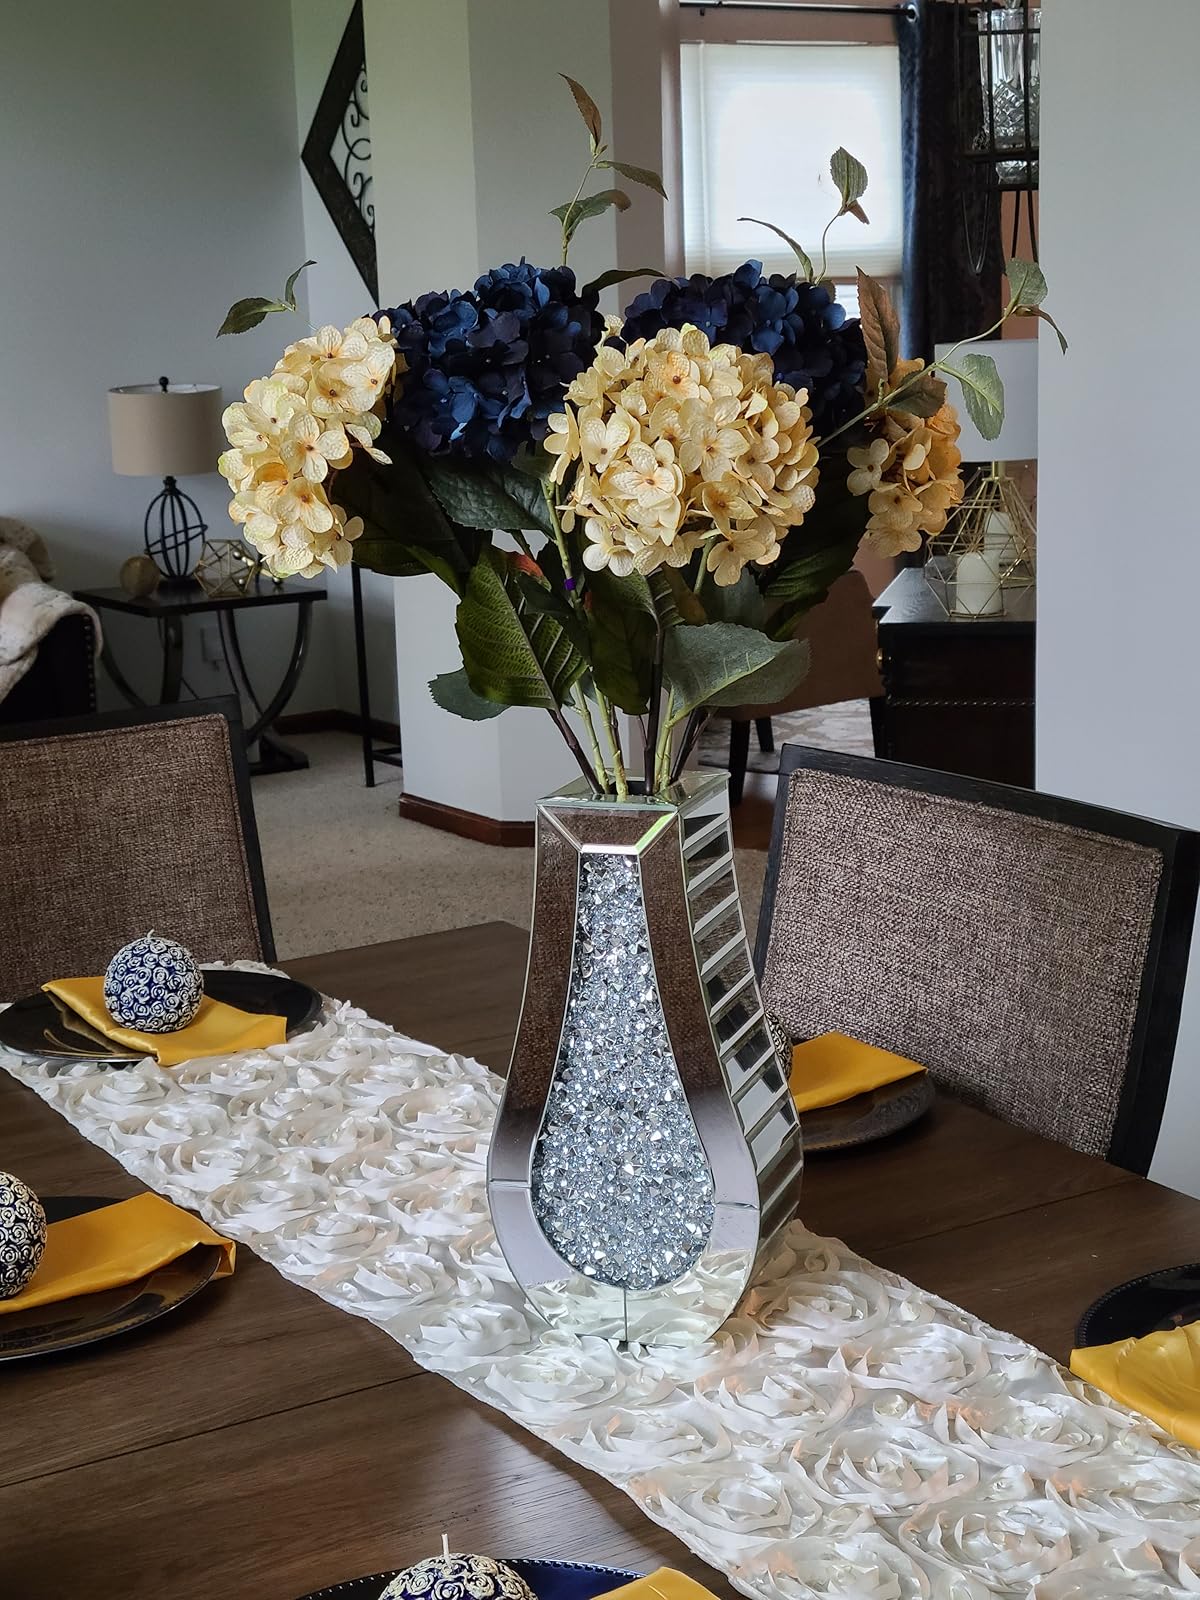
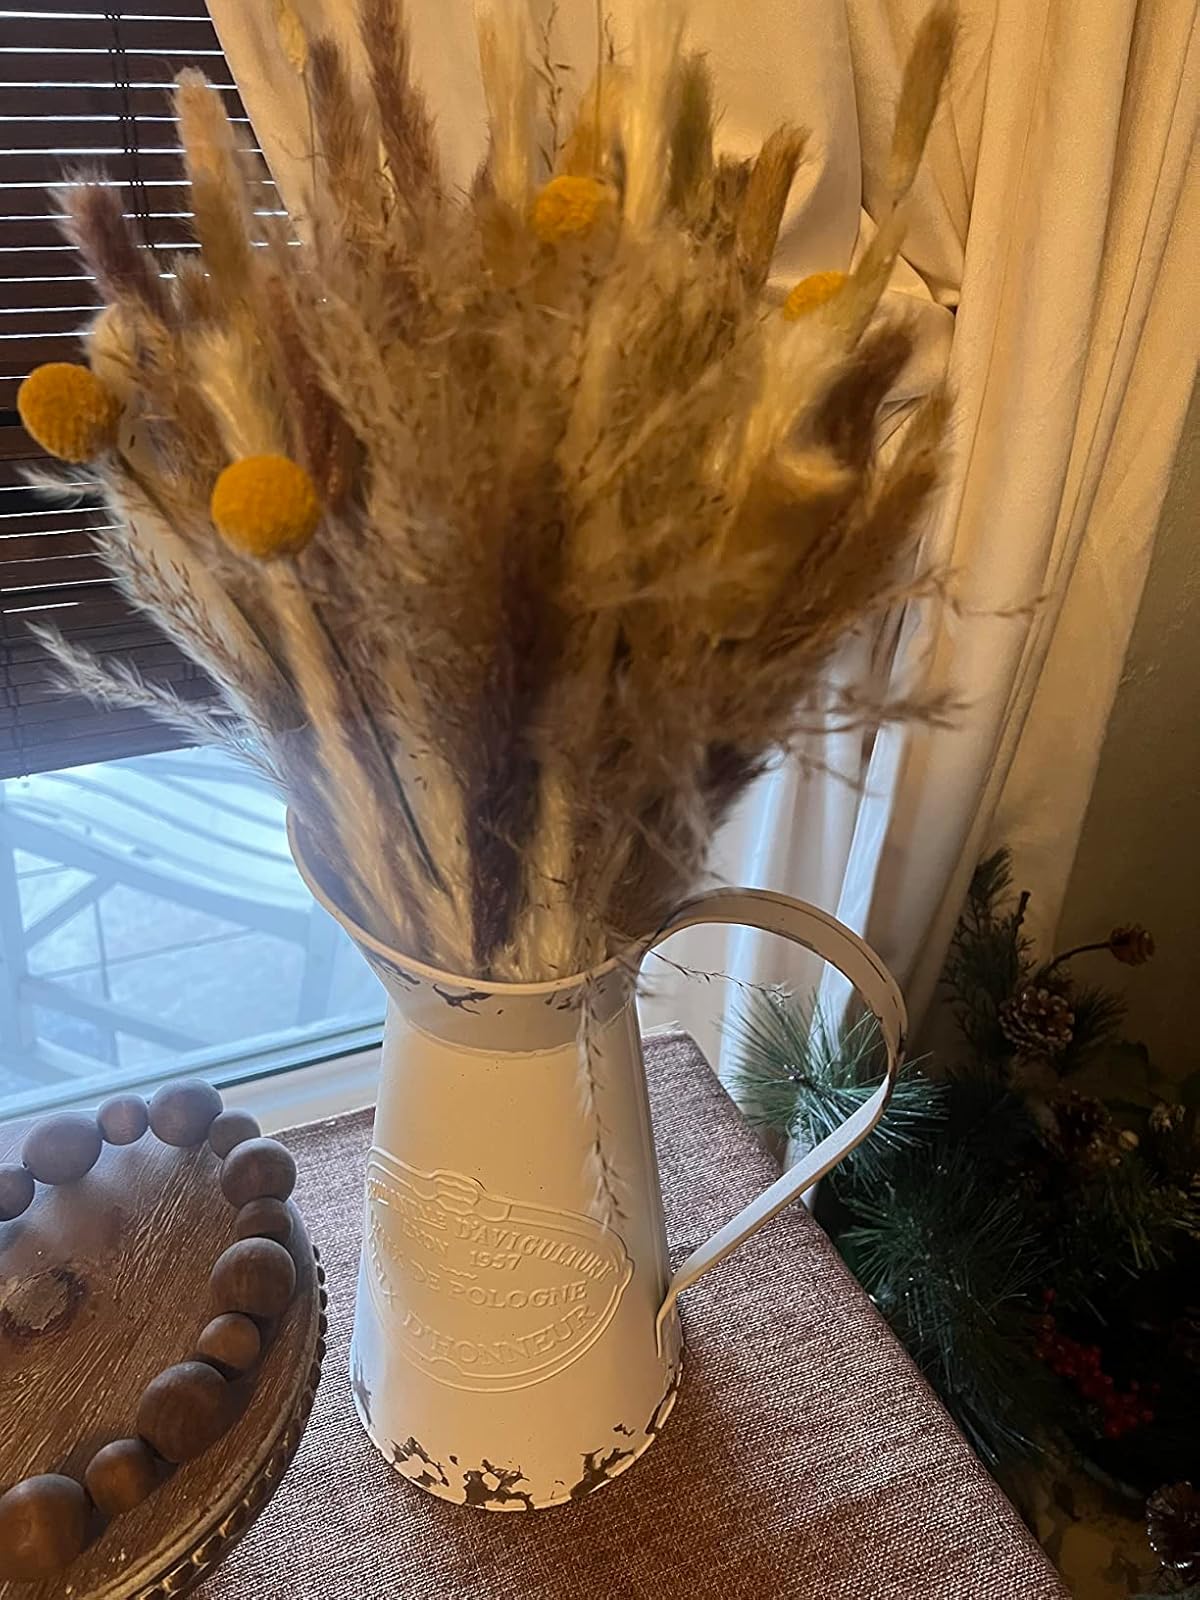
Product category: vase
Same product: no